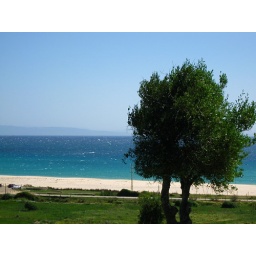
beach at Bolonia, the Rif mountains in the distance